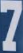
Number: 7